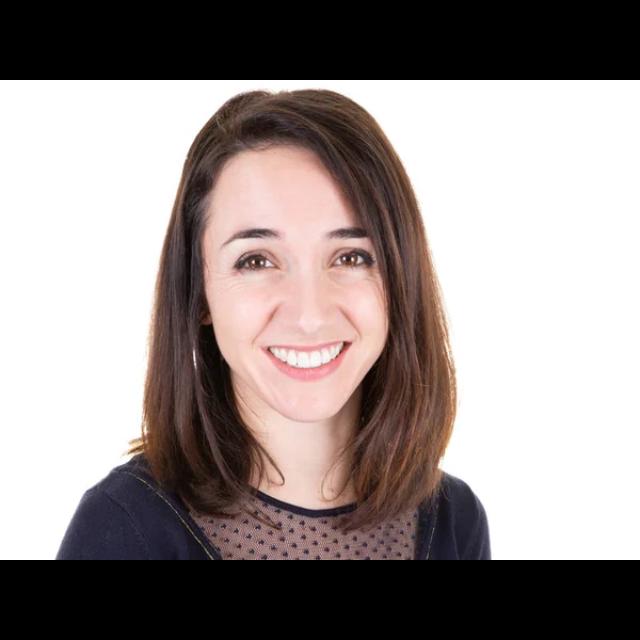
Portrait style: Real Portrait